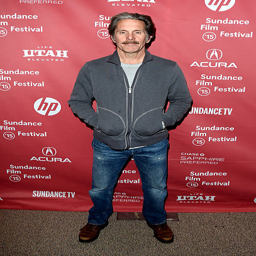
actor attends premiere during festival .